Baščaršija

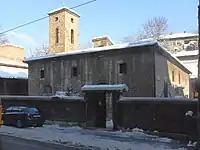
Old Orthodox Church in Sarajevo, 16th century

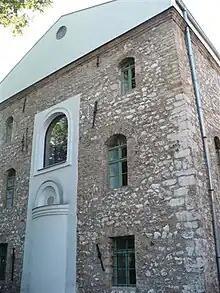
The Old Synagogue, today the Jewish Museum of Bosnia and Herzegovina, was the first Sephardi temple in Sarajevo, built between 1581 and 1587.

During the 16th century a number of commercial facilities was built, such as bezistans, hans, and caravanserais. Sarajevo was an important center of trade in the Balkans and had three bezistans (today the Gazi Husrev-begov bezistan and Brusa bezistan are still standing). There were colonies of Venetian and Ragusan traders, and Baščaršija had approximately 12,000 commercial and craft shops.